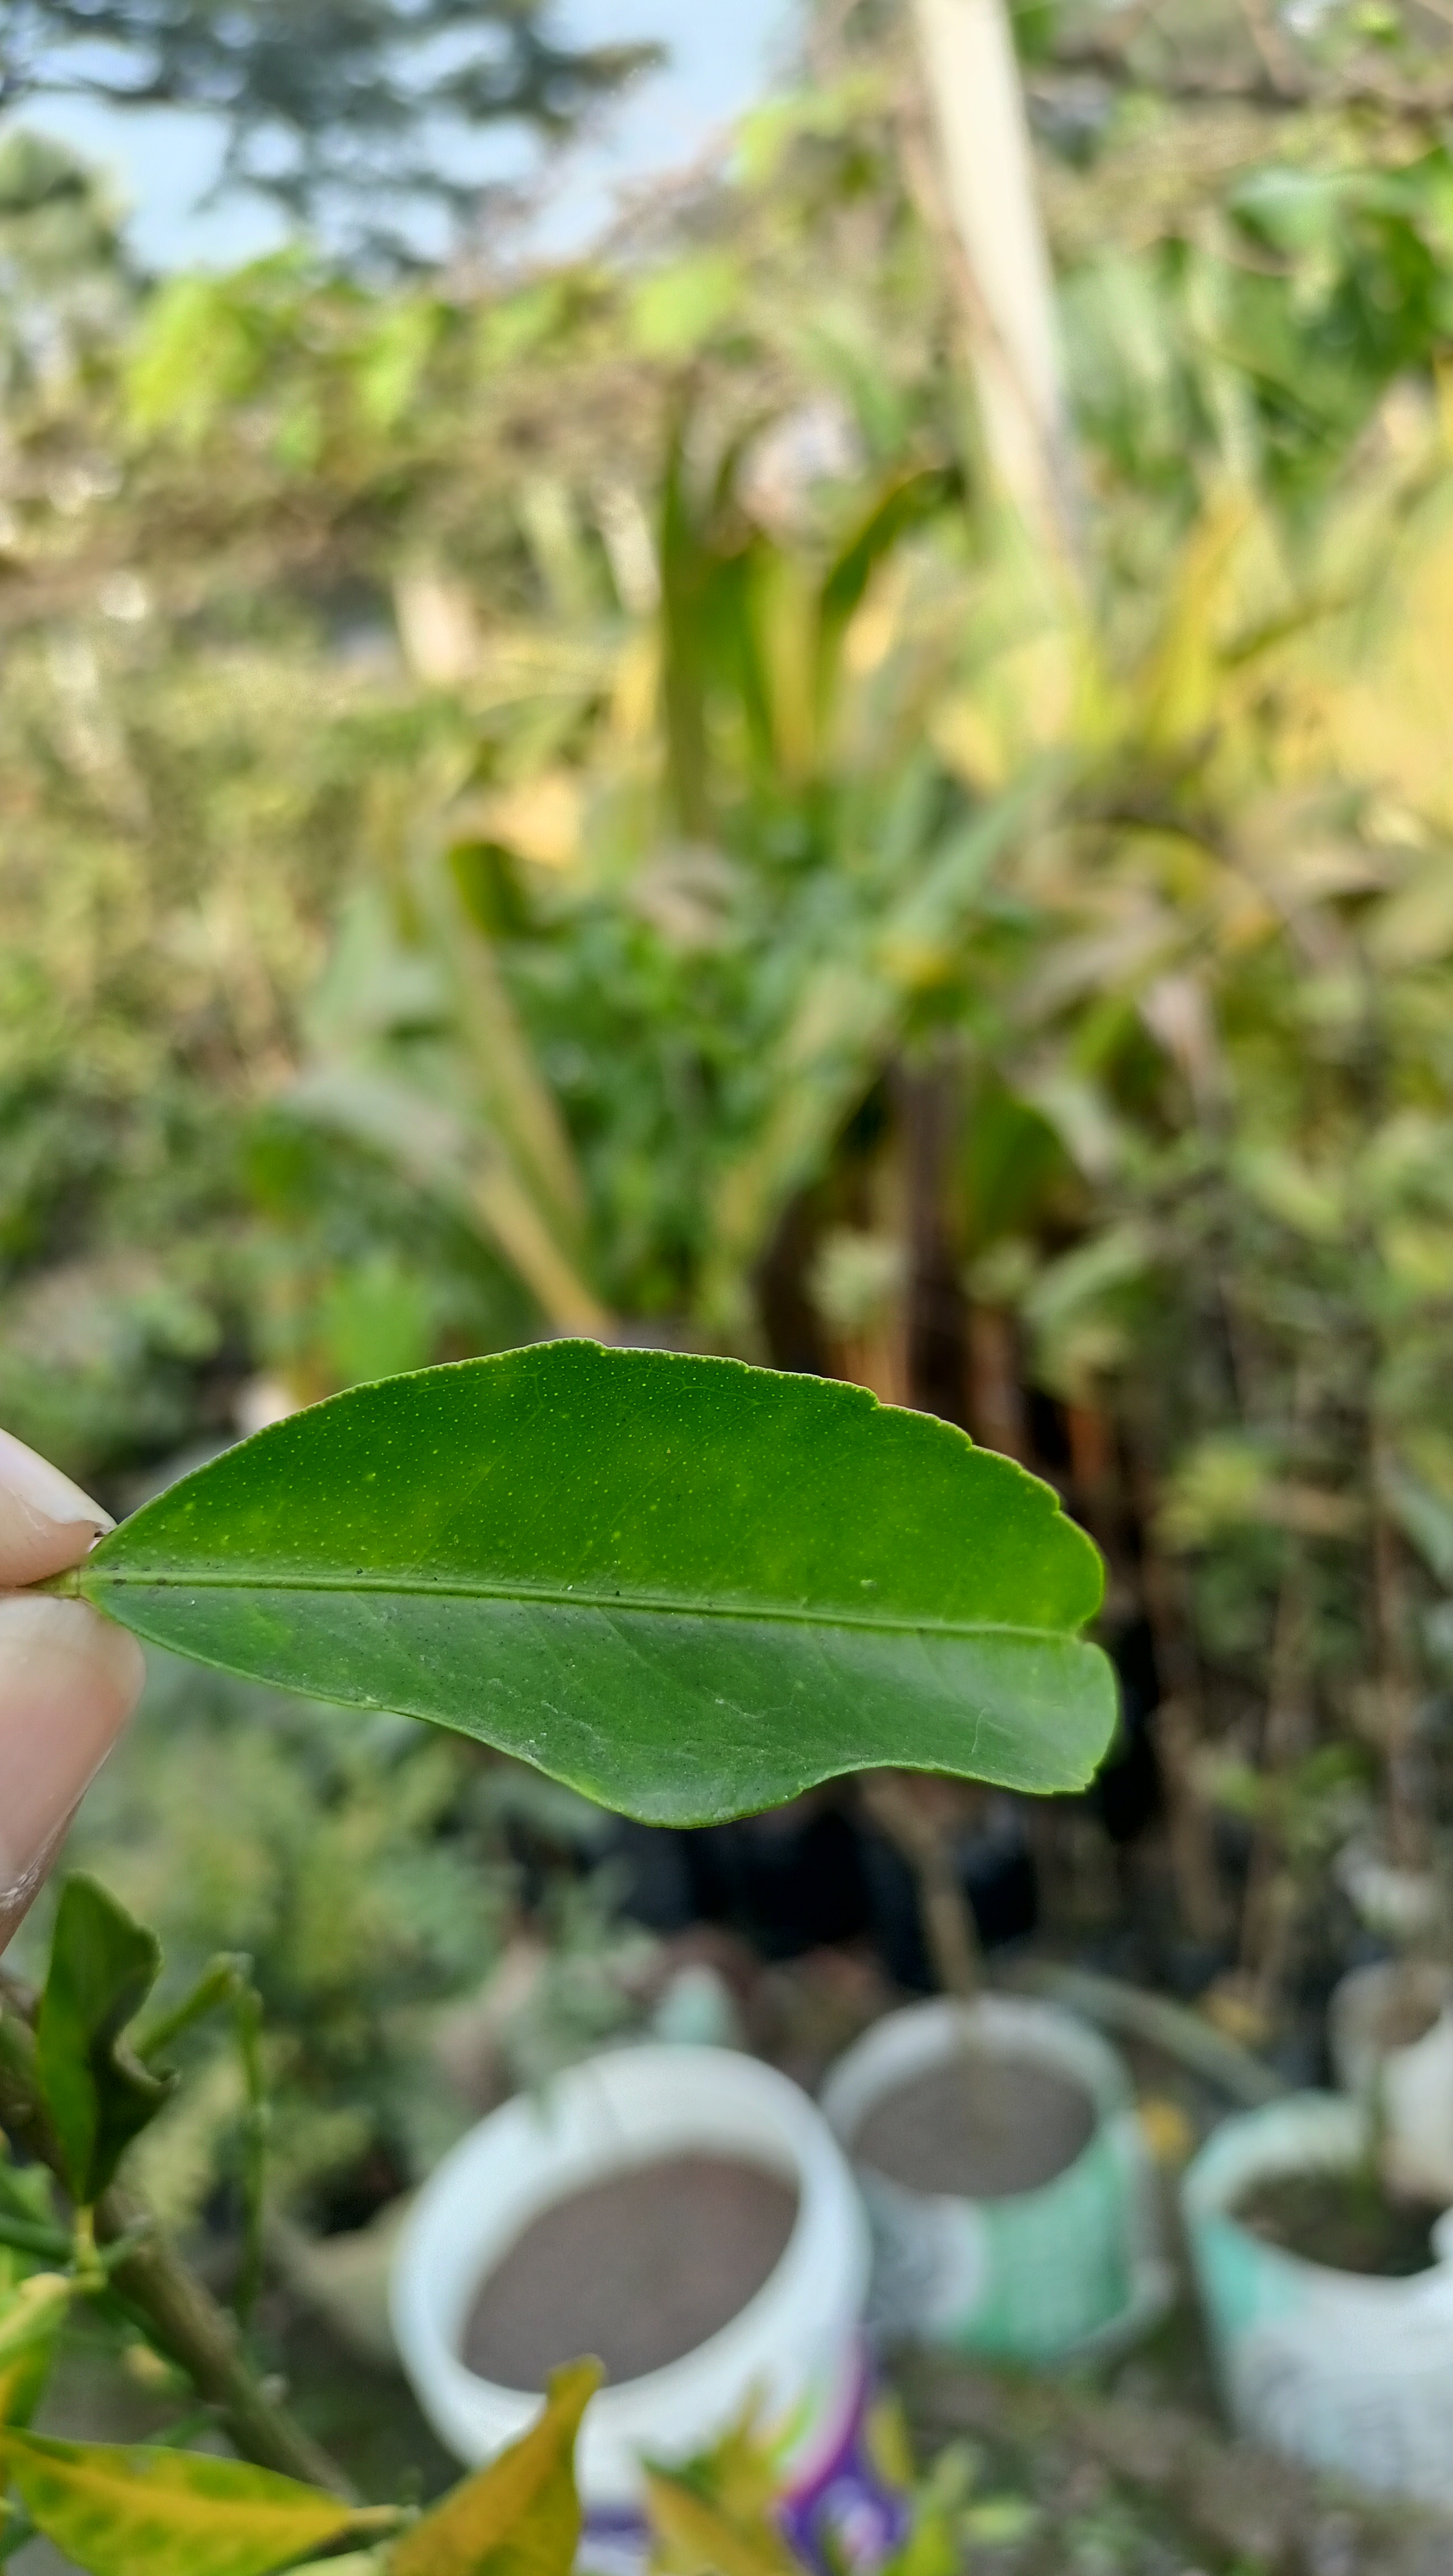
Mandarin leaf variety: Darjeling